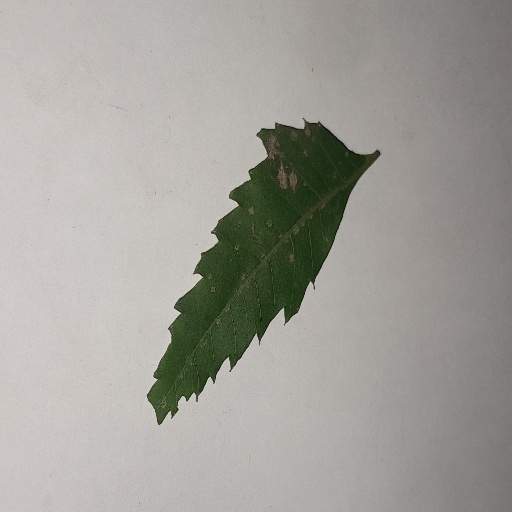
Species: Neem
Leaf condition: Powdery Mildew